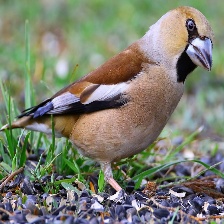
Species: HAWFINCH
Scientific name: COCCOTHRAUSTES COCCOTHRAUSTES